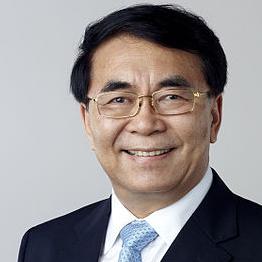
Age: 60